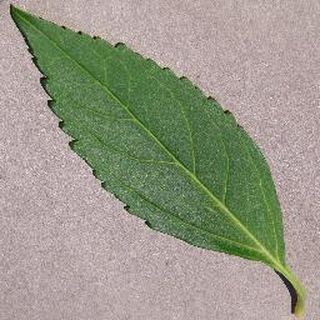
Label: healthy_cherry